Altstätten SG railway station

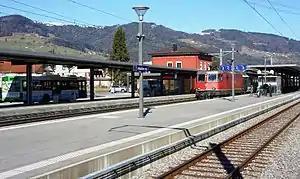
The station platforms in 2012

Altstätten SG railway station is one of two railway stations in the municipality of Altstätten in the Swiss canton of St. Gallen (abbreviated to SG). It is an intermediate stop on the Chur–Rorschach line and is served by local and long-distance trains.